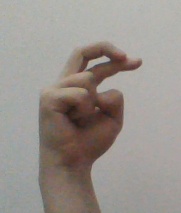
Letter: zay